Holiday camp

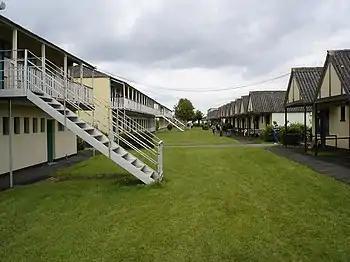
This photograph of Butlin's in Mosney shows the rows of chalet accommodation found at the company's holiday camps until the 1980s.

A holiday camp is a type of holiday accommodation, primarily in the United Kingdom, that encourages holidaymakers to stay within the site boundary, and provides entertainment and facilities for them throughout the day. Since the 1970s, the term has fallen out of favour with terms such as holiday park, resort, holiday village and holiday centre replacing it.